Boonlua Debyasuvarn

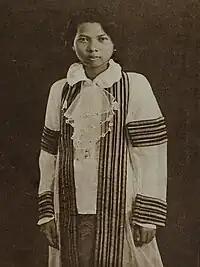
Boonlua Debyasuvarn

Mom Luang Boonlua Debyasuvarn Kunchon (December 13, 1911 – June 7, 1982), writing under the pen name Boonlua, was a Thai writer, educator and civil servant. She is considered to have been one of Thailand's most important educators during a crucial phase of that country's modernization.